Strong ale

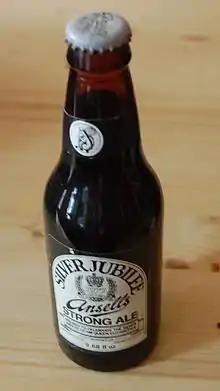
An unopened bottle of Ansells Silver Jubilee Strong Ale from 1977

Strong ale is a type of ale, usually above 5% abv and often higher, between 7 and 11% abv, which spans a number of beer styles, including old ale, barley wine, and Burton ale. Strong ales are brewed throughout Europe and beyond, including in England, Belgium, and the United States.